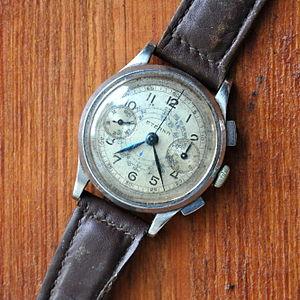
Eterna est une marque horlogère, fondée en 1856, à Granges en Suisse. Eterna fabrique des montres mécaniques haut de gamme fondées sur le savoir-faire de générations d’artisans horlogers.